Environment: real
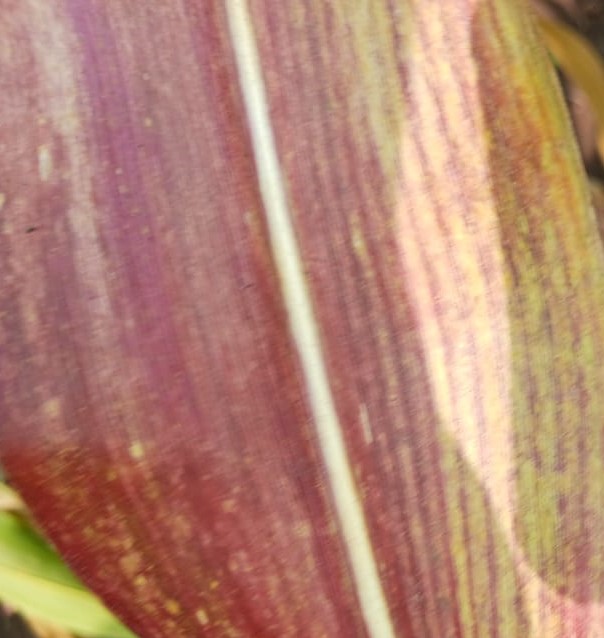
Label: phosphorus_deficiency